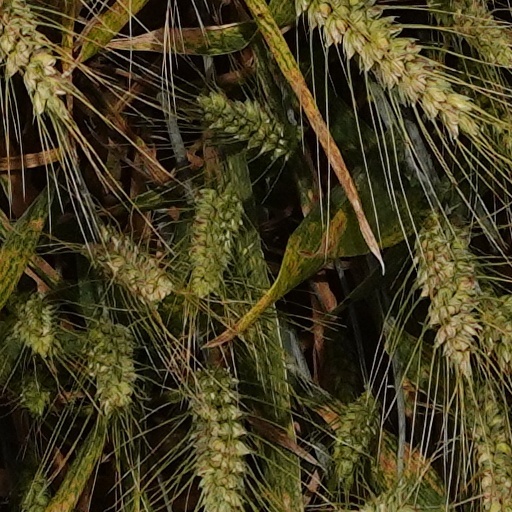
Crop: wheat